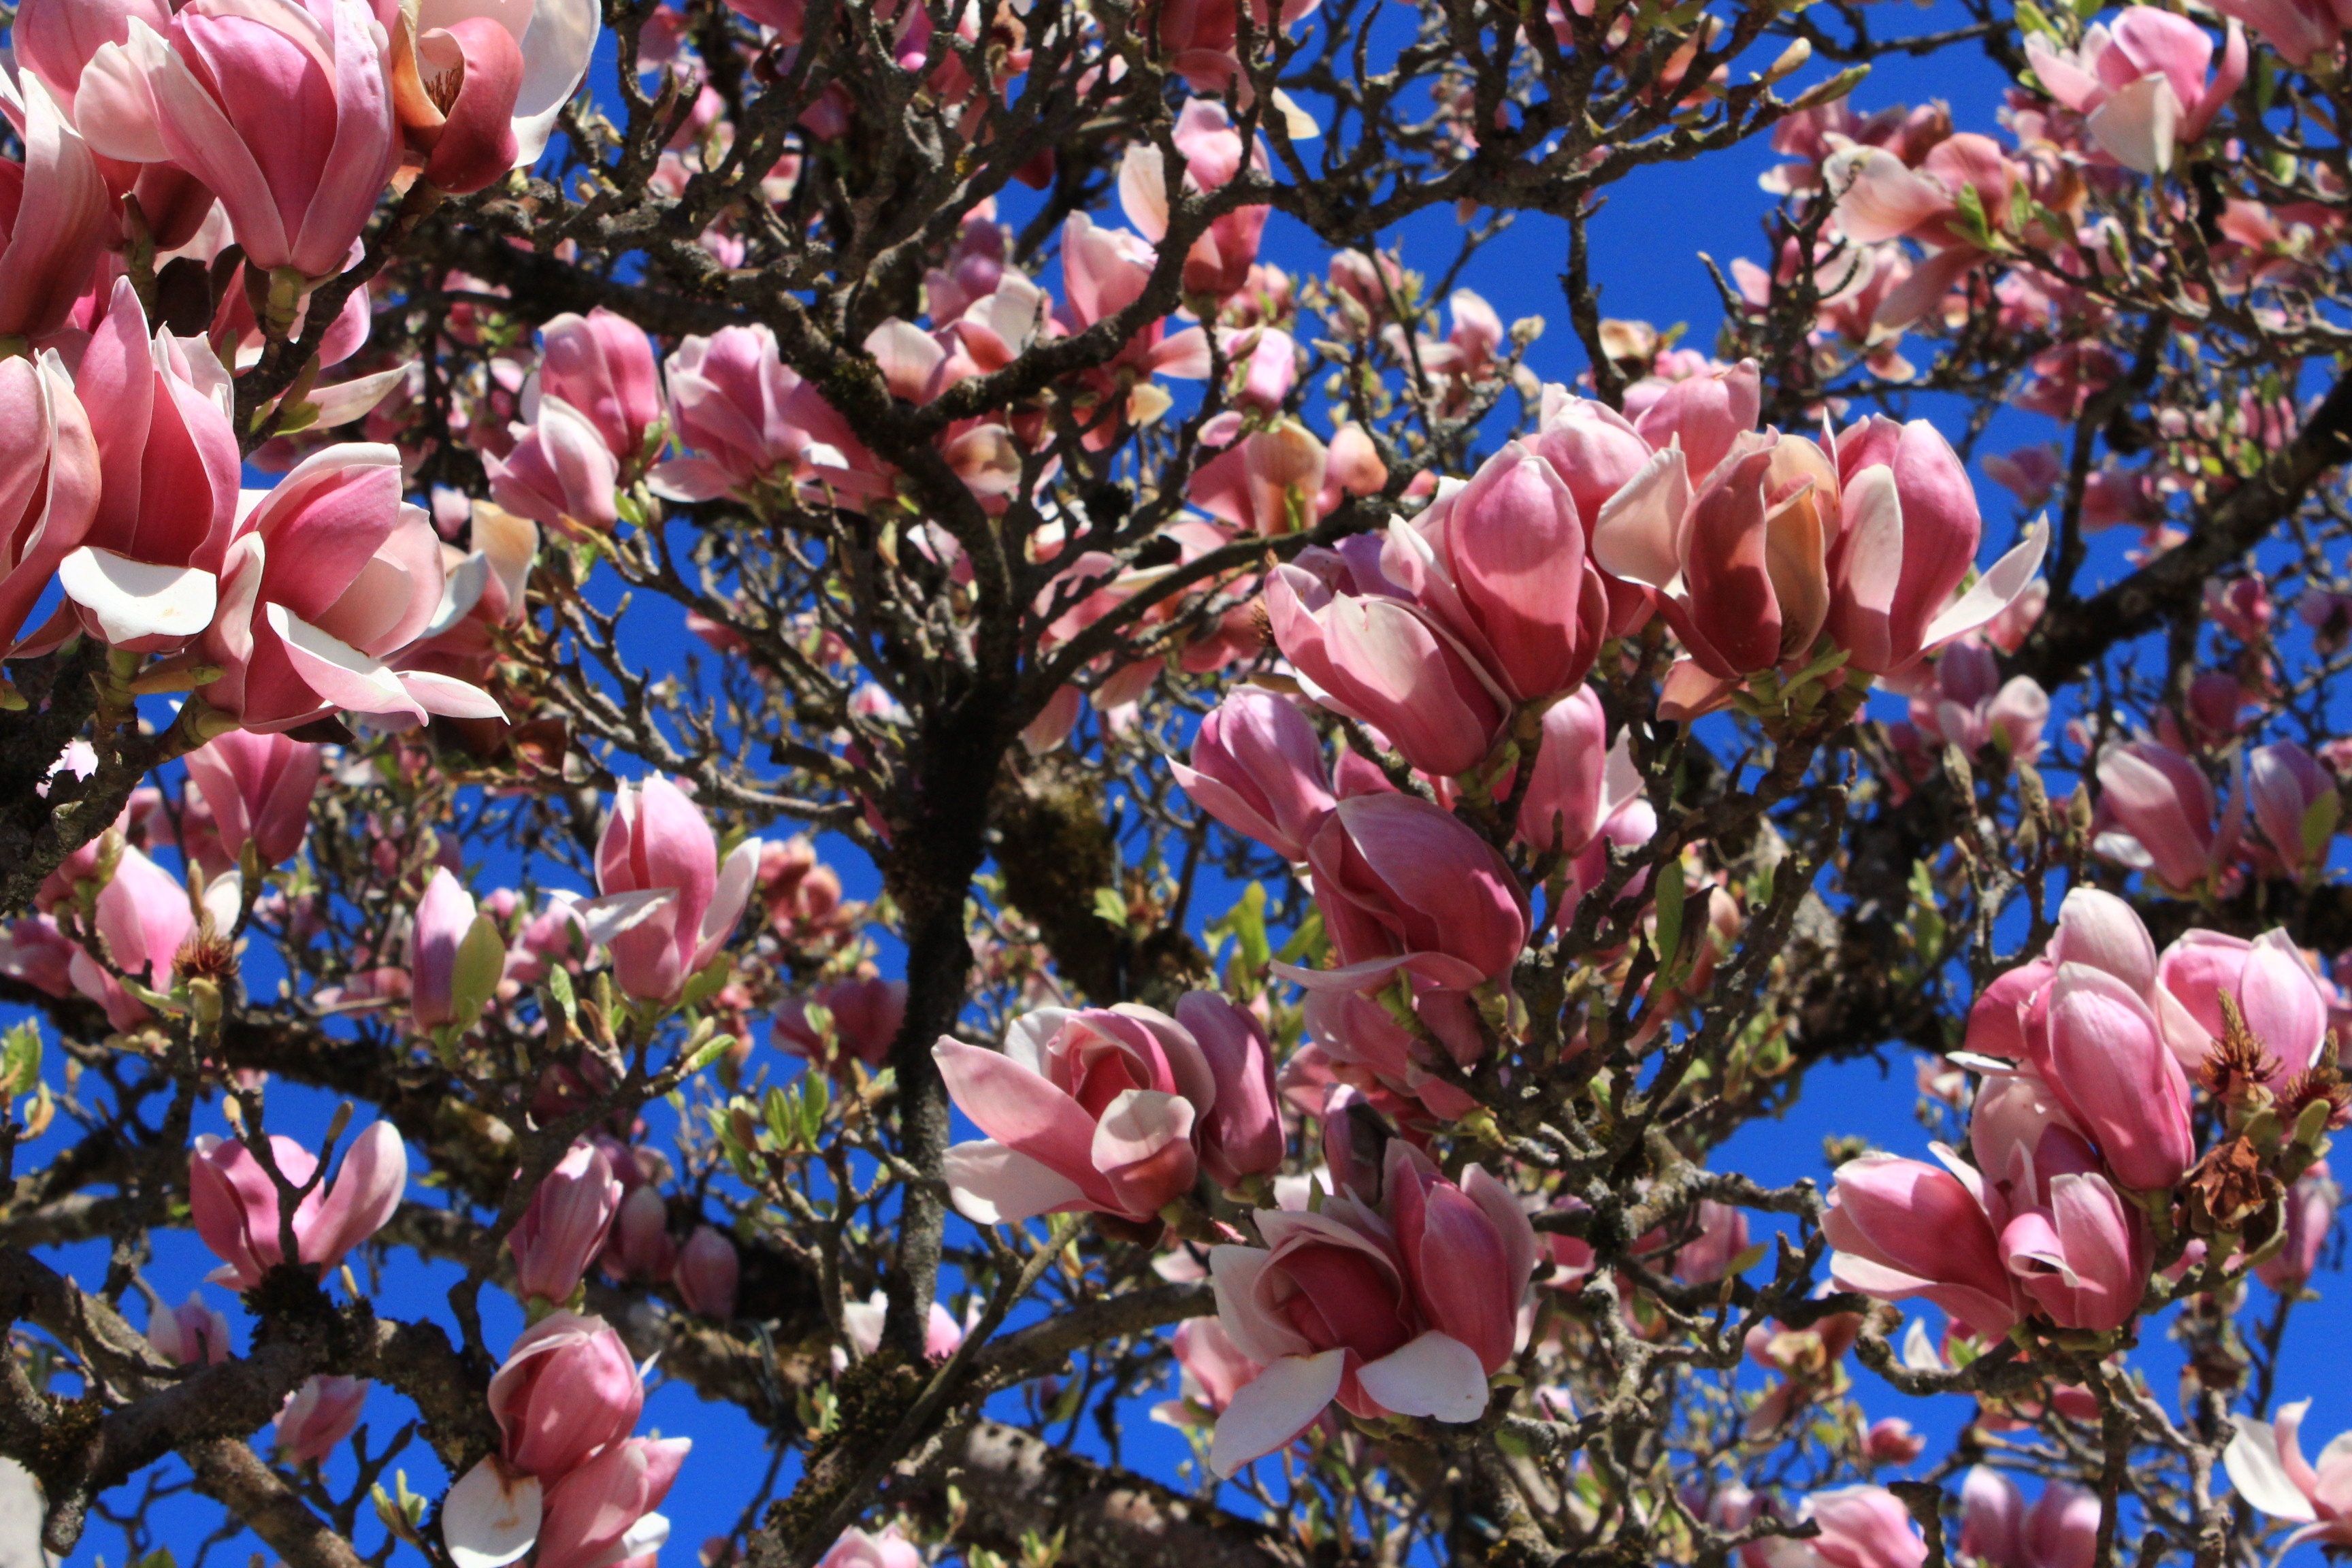
tree, blossom, plant, flower, petal, bloom, spring, botany, flora, flowers, shrub, magnolia, flowering plant, land plant, magnolia family